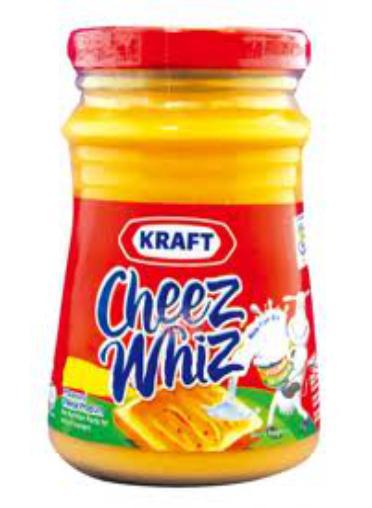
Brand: Cheez Whiz
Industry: Food